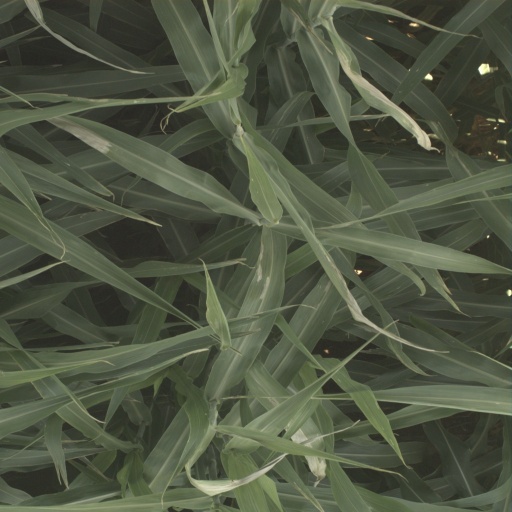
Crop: sorghum